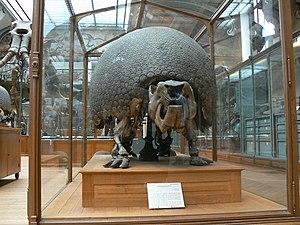
La famille des Glyptodontidae regroupe des Tatous fossiles qui vivaient du Miocène au Pléistocène.